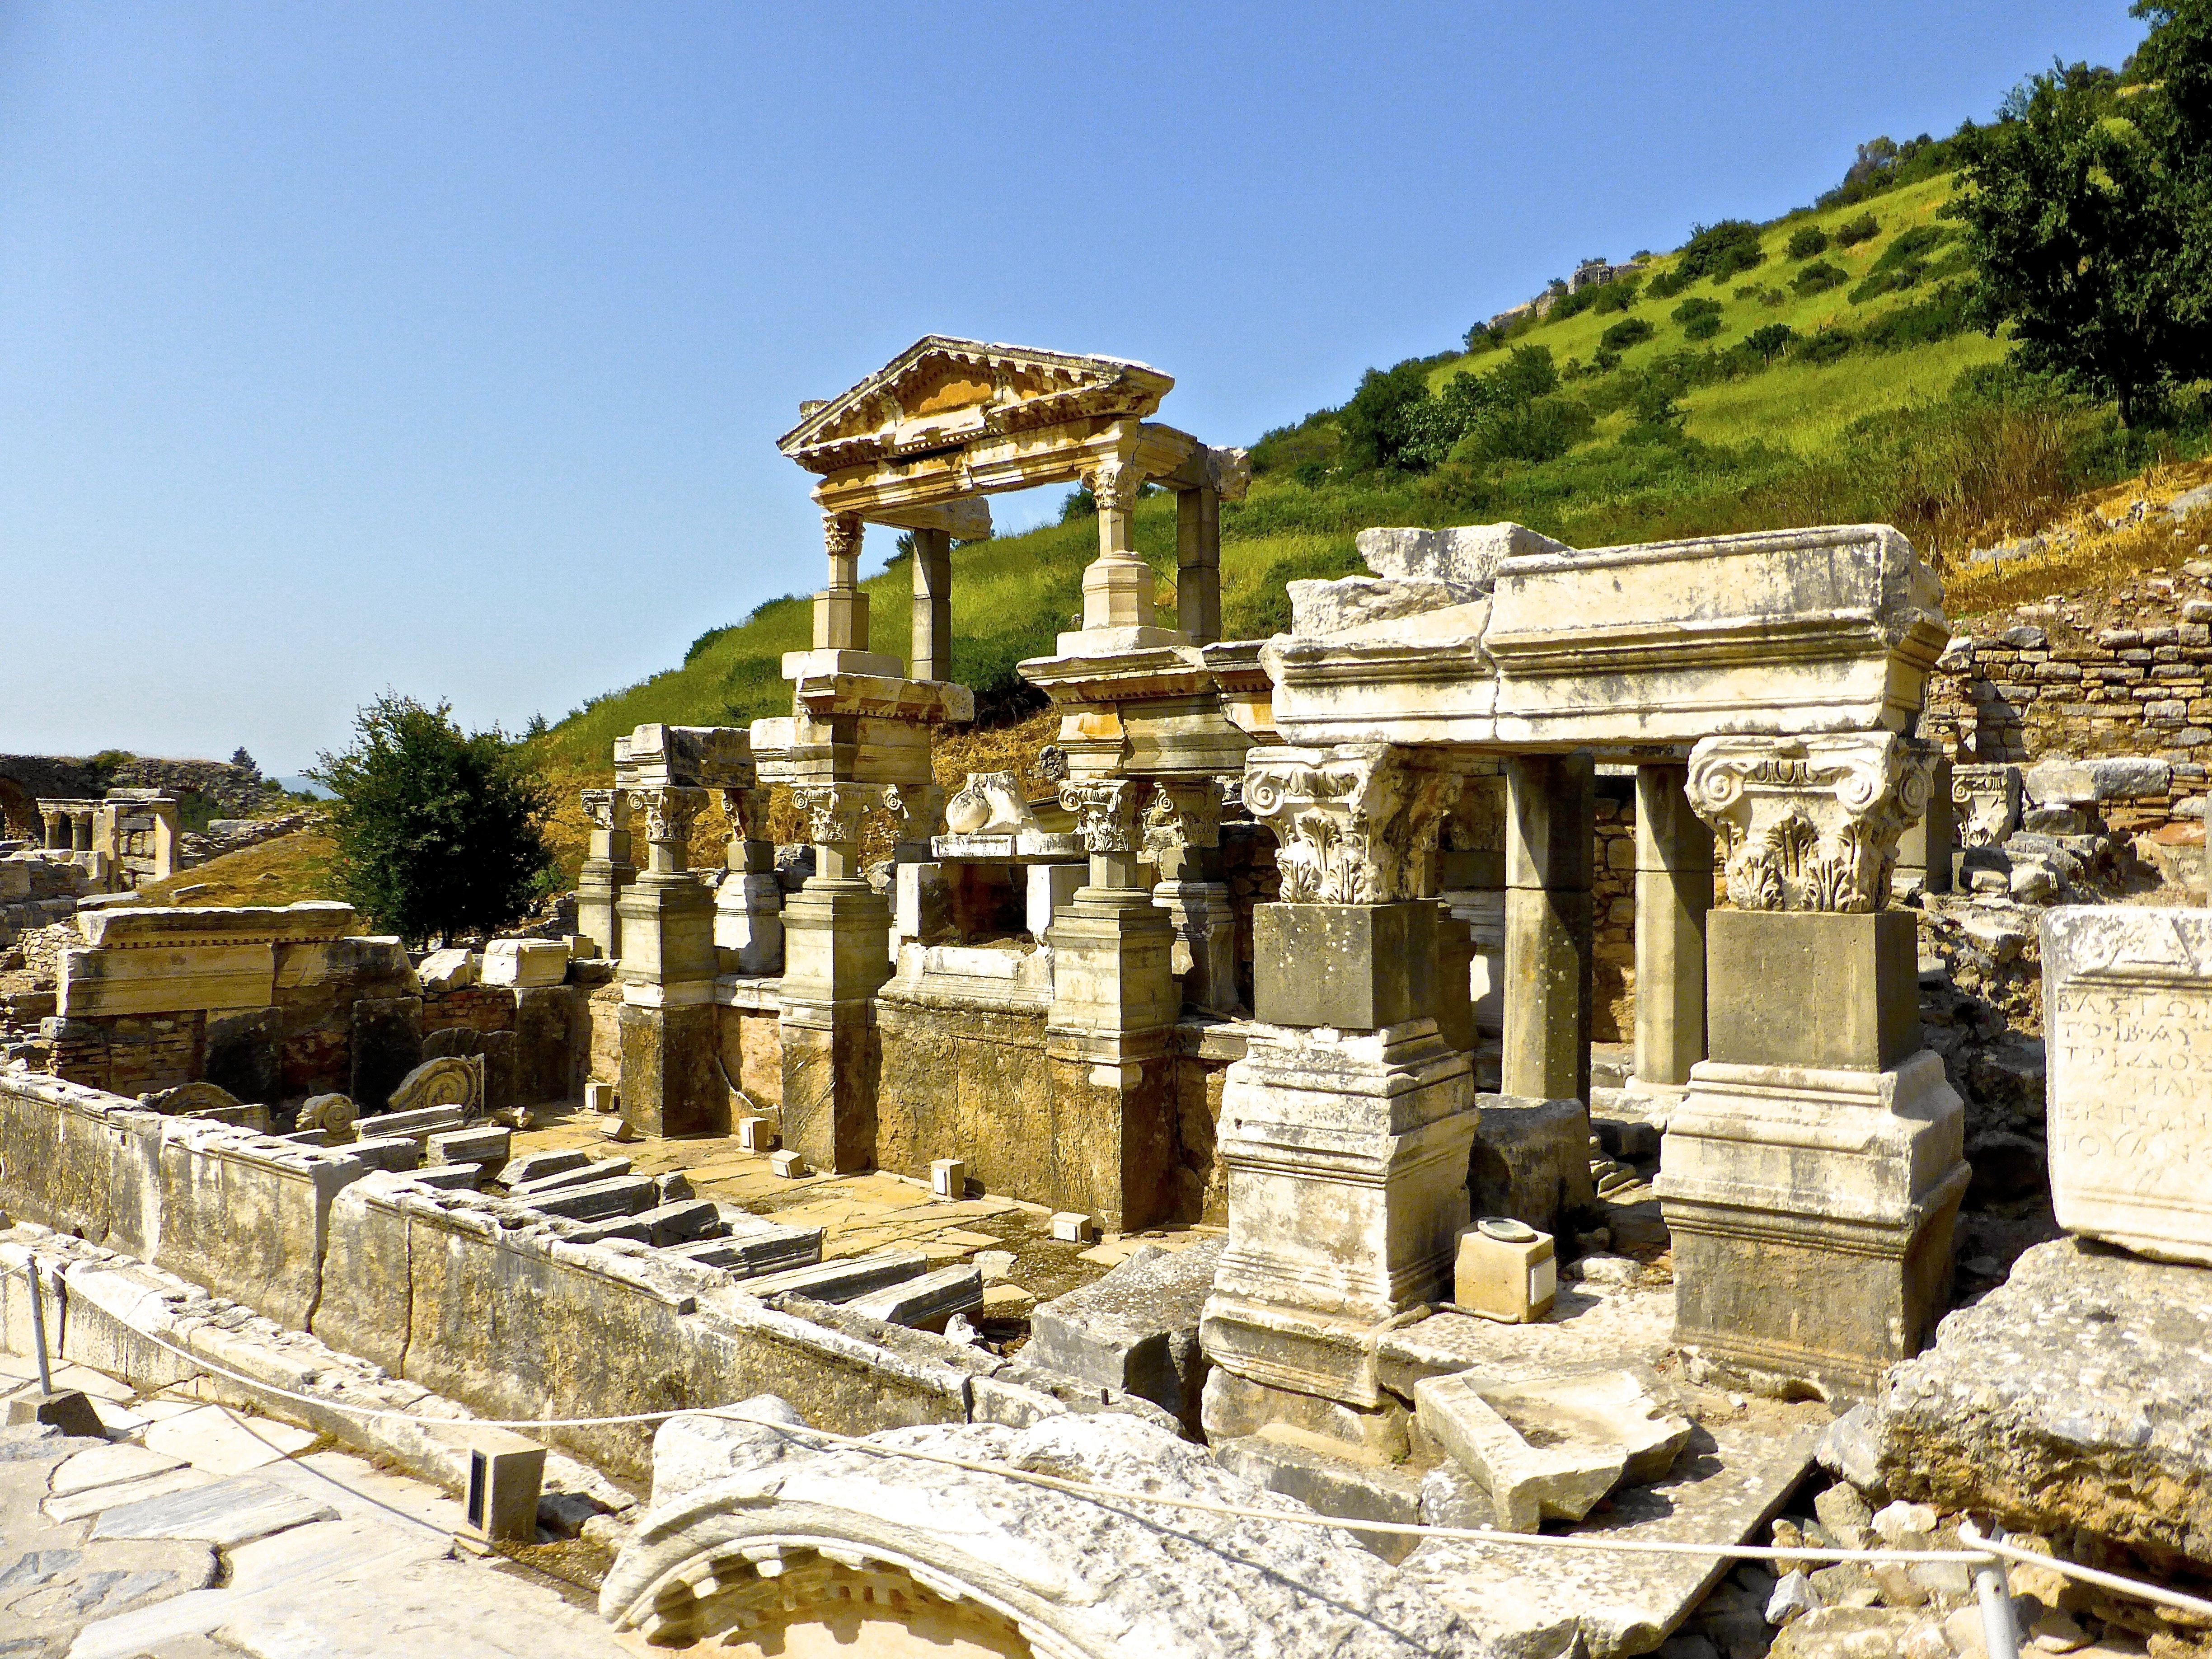
structure, building, palace, monument, ancient, landmark, historic, place of worship, temple, ruins, turkey, monastery, civilization, archeology, roman, history, famous, heritage, archaeological site, unesco world heritage site, roman temple, hindu temple, historic site, ancient history, ancient roman architecture, ancient greek temple